Daughters of Charity of Saint Vincent de Paul

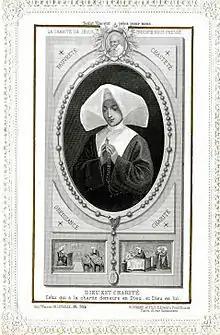
Daughters of Charity holy card. <a href="http%3A//ecommons.udayton.edu/imri_holy_cards/5/">University of Dayton Libraries

Anticlerical forces in the French Revolution were determined to shut down all convents. In 1789 France had 426 houses; the sisters numbered about 6000 in Europe. In 1792, the sisters were ordered to quit the motherhouse; the community was officially disbanded in 1793. An oath to support the Revolution was imposed on all former members of religious orders who performed a service that was remunerated by the state. Taking this oath was seen as breaking off with the Church while those who refused to do so were considered counter-revolutionaries.